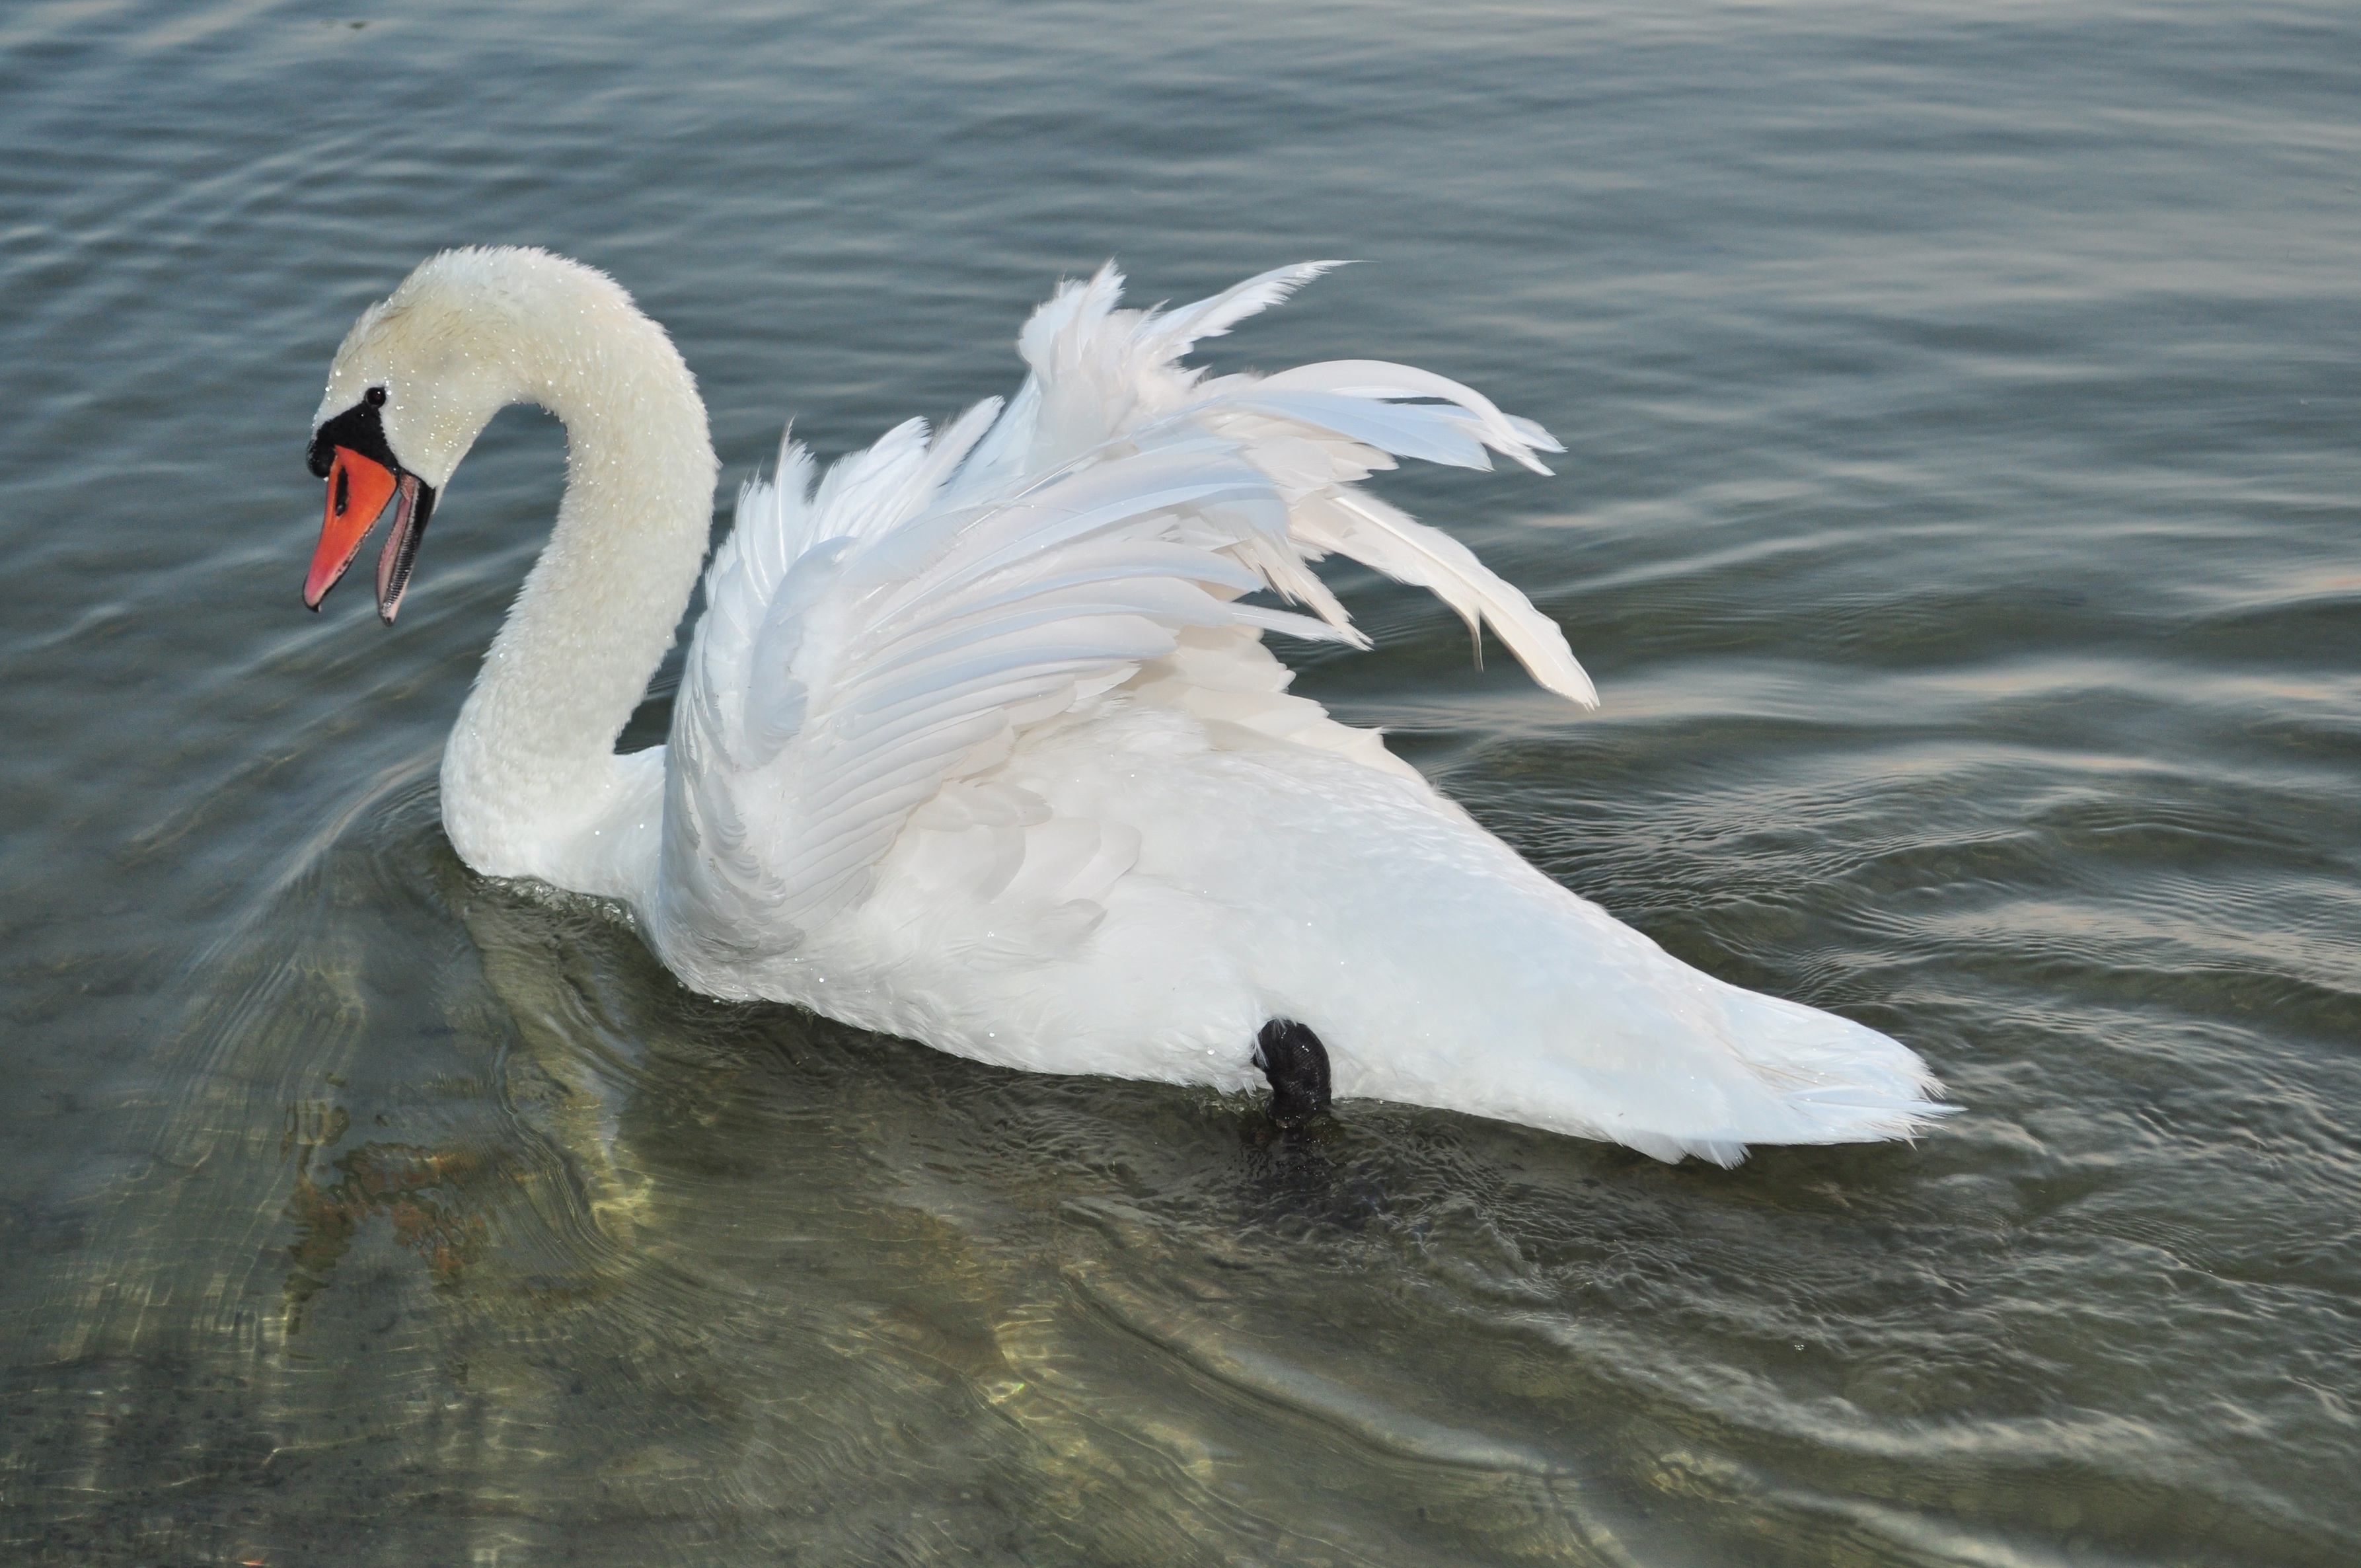
water, bird, wing, lake, animal, beak, close, swan, swans, vertebrate, waterfowl, waters, water bird, pride, wing beat, ducks geese and swans